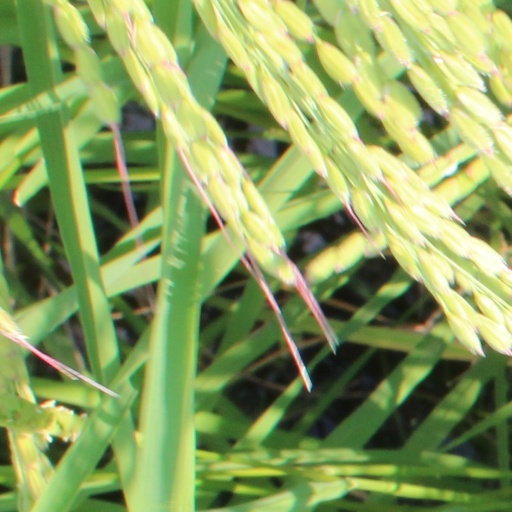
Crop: rice